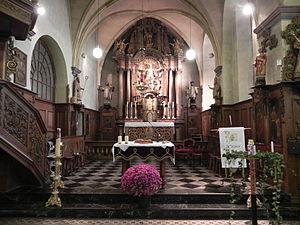
Choeur de l'église de Tintigny
L'église Notre-Dame de l'Assomption de Tintigny est une église catholique de la commune belge de Tintigny, dans la province de Luxembourg.